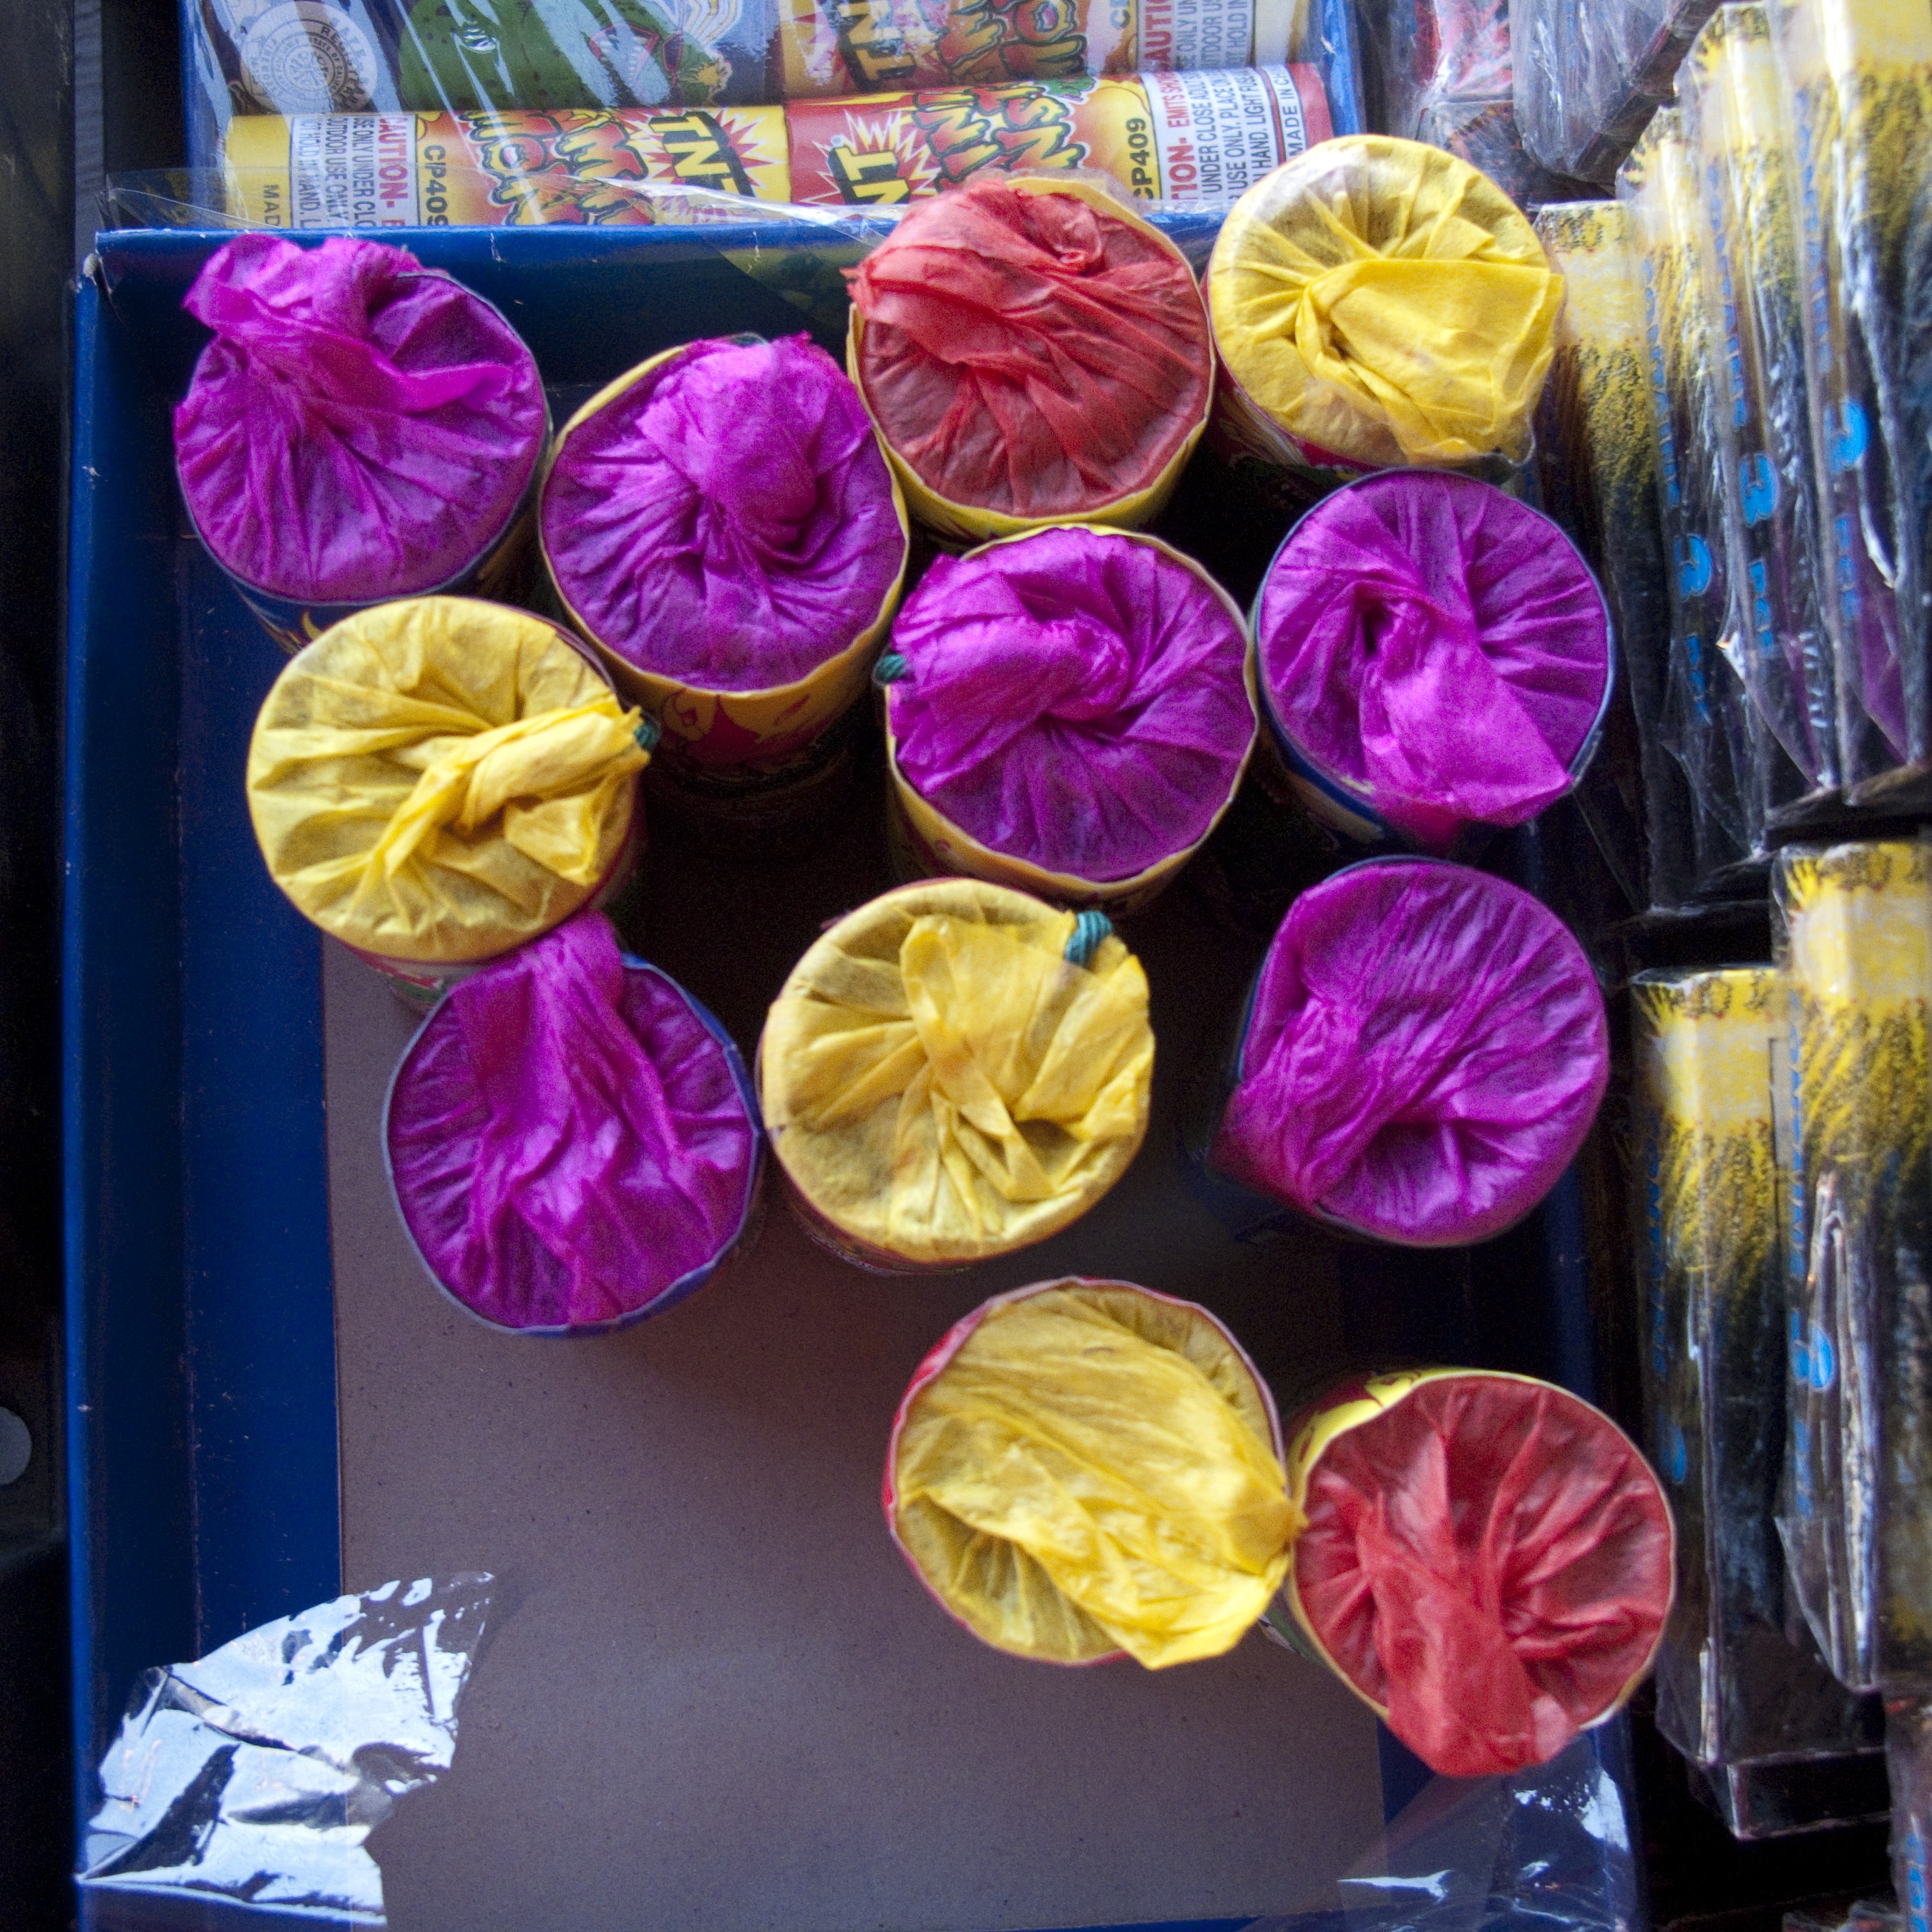
flower, purple, petal, color, material, thread, textile, fireworks, floristry